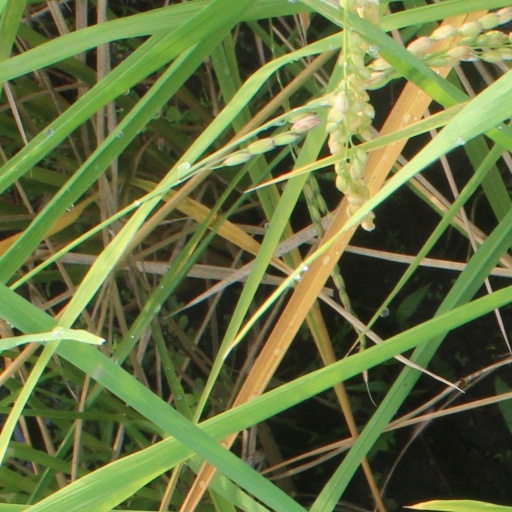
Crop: rice